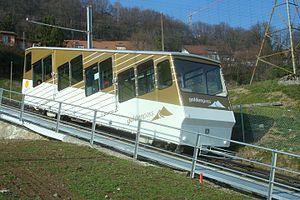
Voiture 1 du Funiculaire Vevey–Chardonne–Mont Pèlerin (VCP) en route entre Chardonne-Jongny et La Baume (Commune de Chardonne).
Le funiculaire Vevey – Chardonne – Pèlerin relie depuis 1900 les rives du lac Léman au Mont-Pèlerin, localité établi sur le versant sud du sommet homonyme.